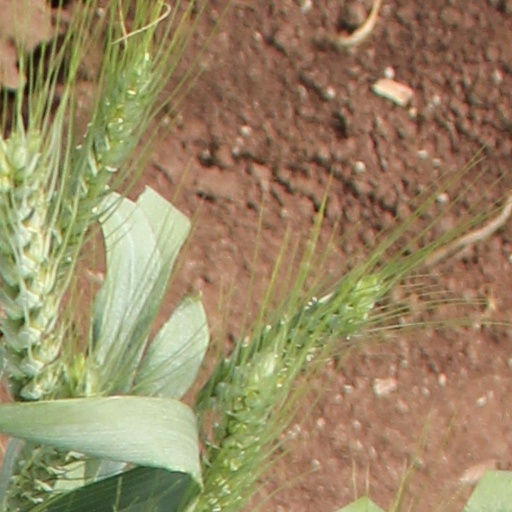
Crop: wheat